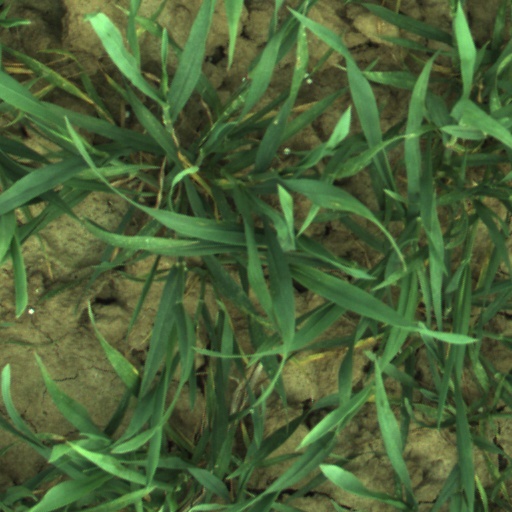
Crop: wheat